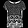
Label: Shirt